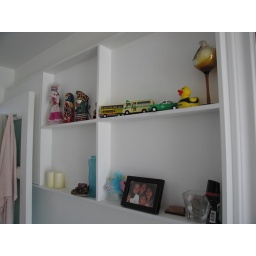
Post move-in - decorative cabinet by the front door